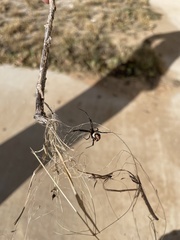
Species: Lactrodectus_hesperus